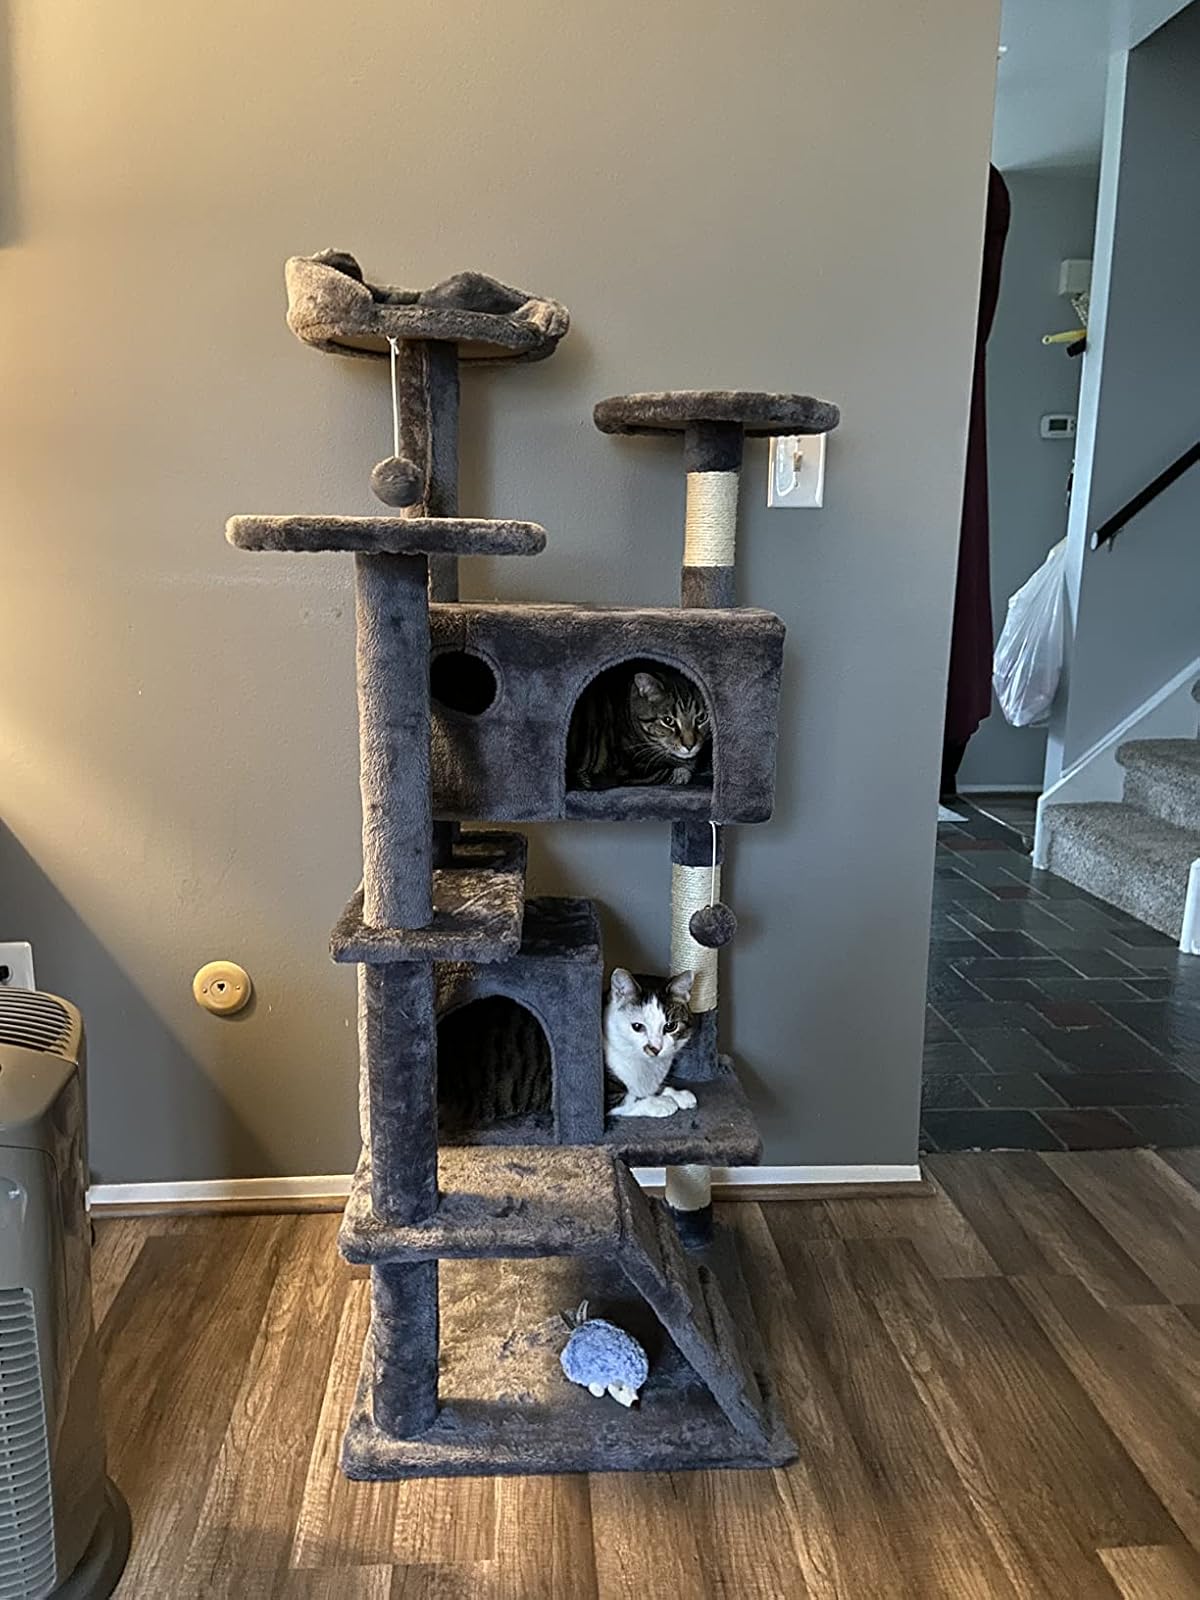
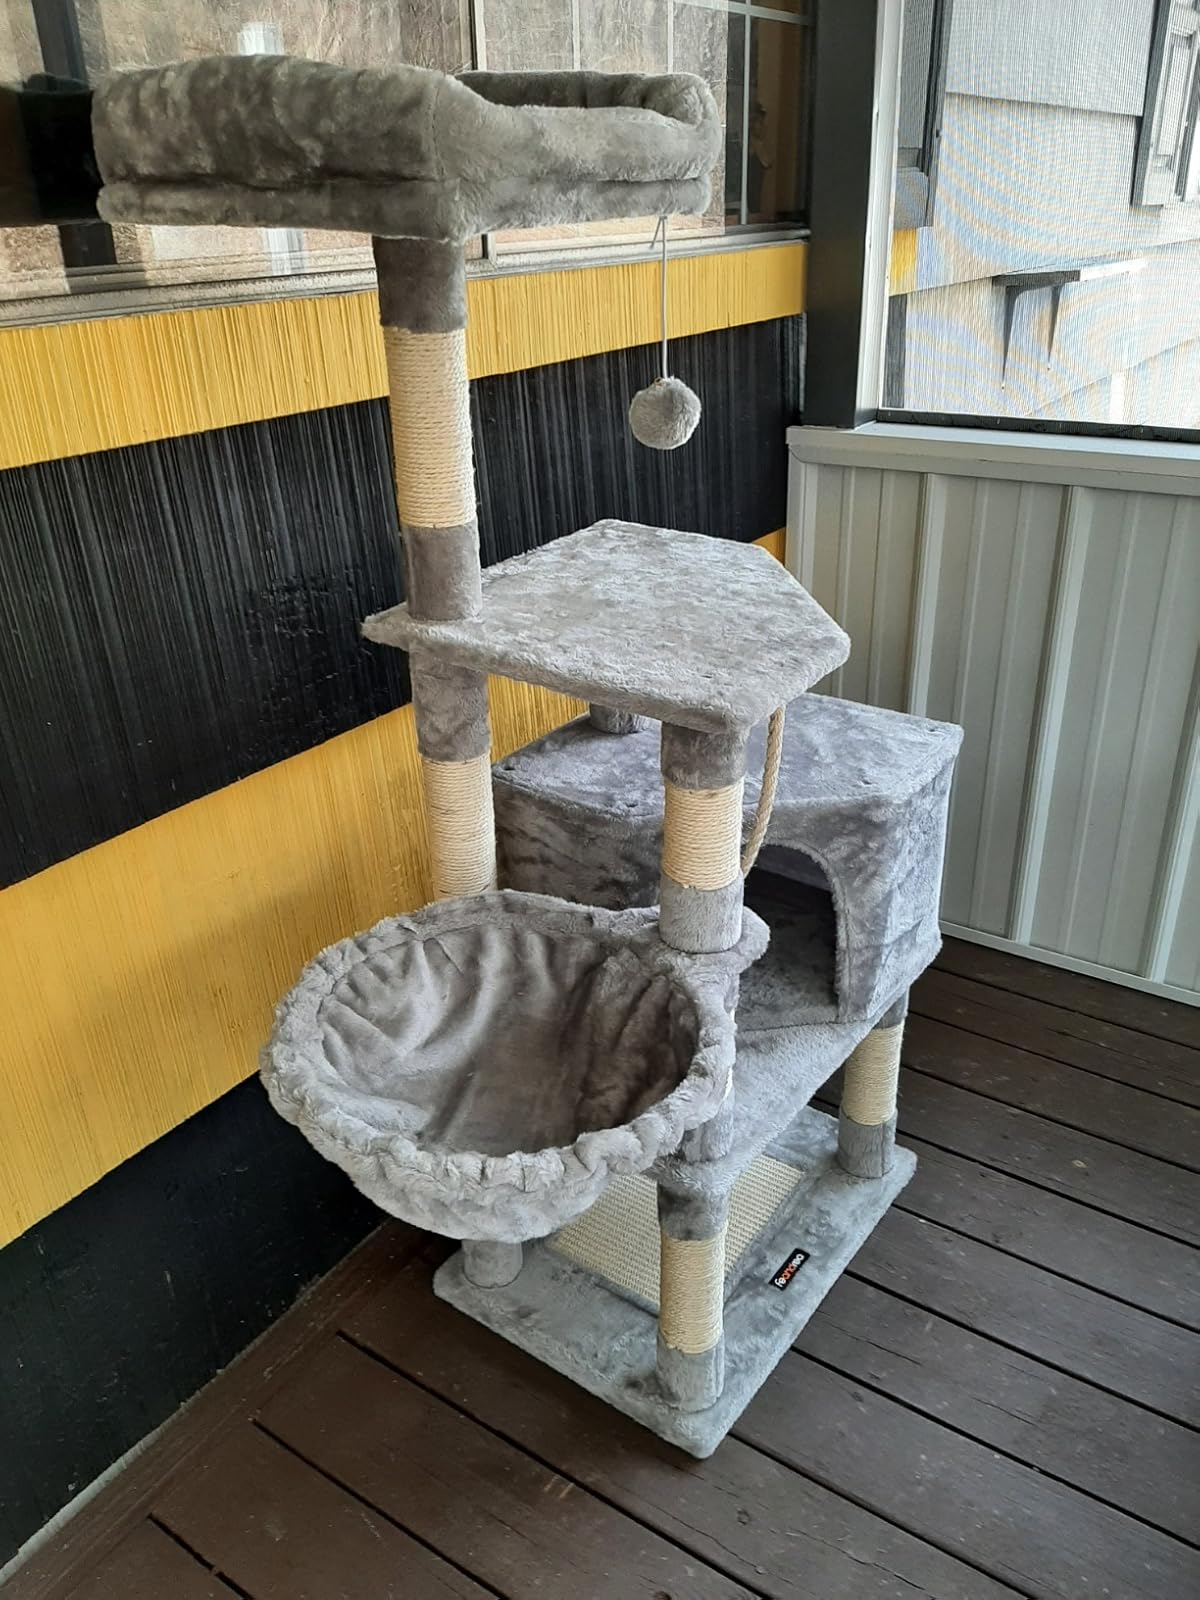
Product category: items_cat tree
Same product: no